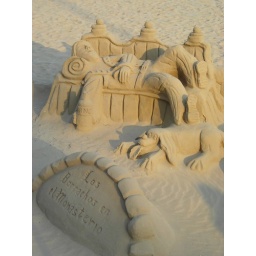
Some amazing sand sculpture on the beach in Sitges.